Sound level meter

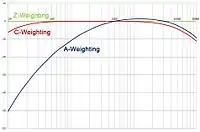
A, C and Z frequency weightings for sound

A sound level meter (also called sound pressure level meter (SPL)) is used for acoustic measurements. It is commonly a hand-held instrument with a microphone. The best type of microphone for sound level meters is the condenser microphone, which combines precision with stability and reliability. The diaphragm of the microphone responds to changes in air pressure caused by sound waves. That is why the instrument is sometimes referred to as a sound pressure level meter (SPL). This movement of the diaphragm, i.e. the sound pressure (unit pascal, Pa), is converted into an electrical signal (unit volt, V). While describing sound in terms of sound pressure, a logarithmic conversion is usually applied and the sound pressure "level" is stated instead, in decibels (dB), with 0 dB SPL equal to 20 micropascals.